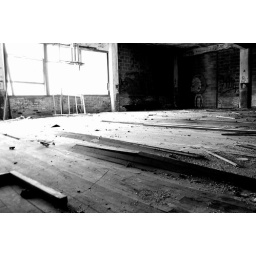
Warped wooden floors in the Packard Plant, I like the light shining through in this window